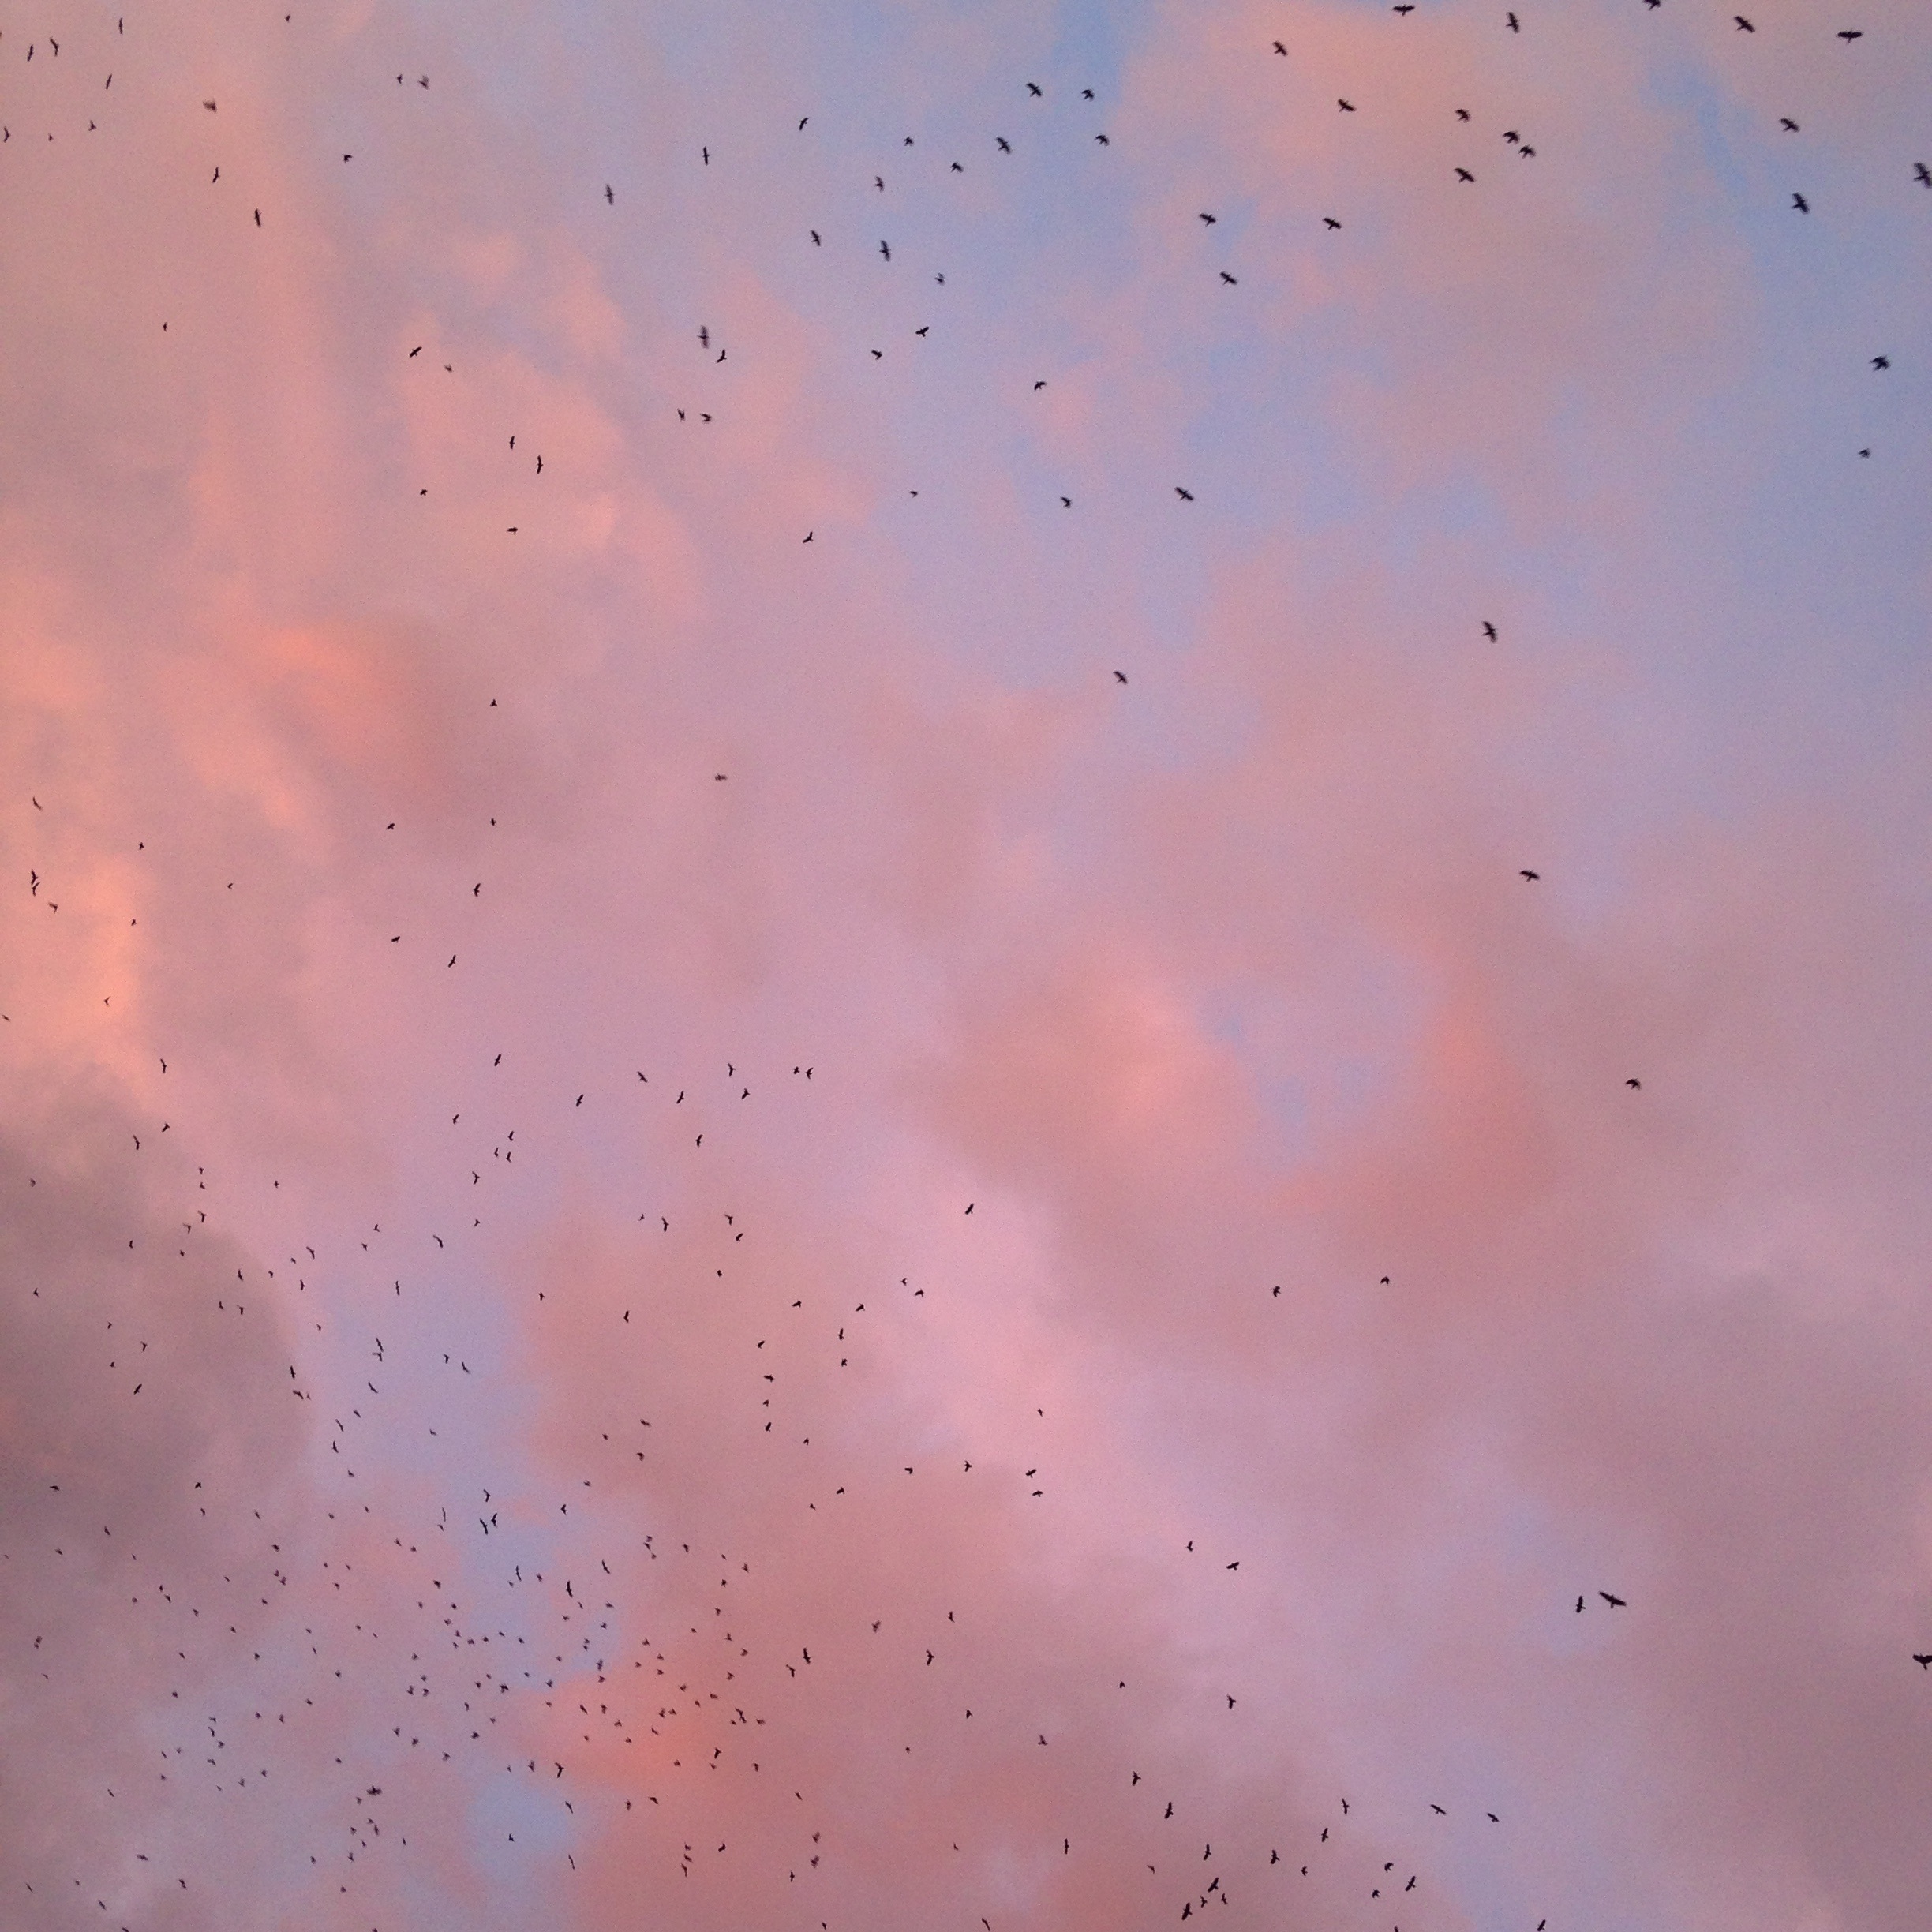
bird, cloud, sky, sunset, texture, flock, line, romantic, blue, pink, birds, clouds, picturesque, evening sun, afterglow, bird migration, flock of birds, animal migration